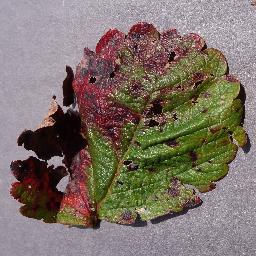
Label: Strawberry___Leaf_scorch